Question: Please indicate a possible affordance area of the toothbrush that can be used for brushing
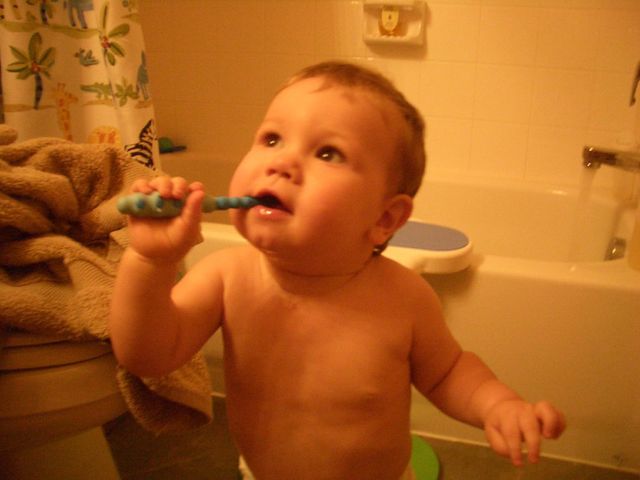
Answer: [207.936, 195.225, 278.148, 211.821]